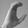
ASL letter: C